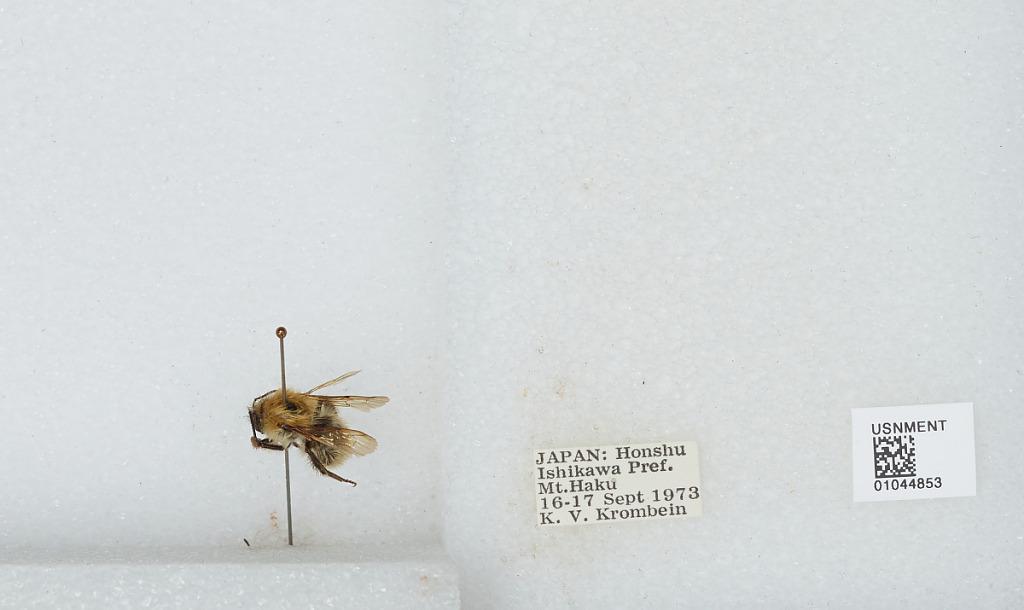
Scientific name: Bombus sp.
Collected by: K. Krombein
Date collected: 1973-9-16
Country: Japan
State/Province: Ishikawa
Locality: Mt. Haku, Honshu